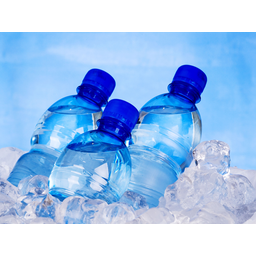
Label: bottles